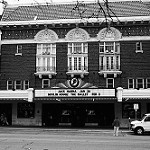
Label: B & W